Tex Fletcher

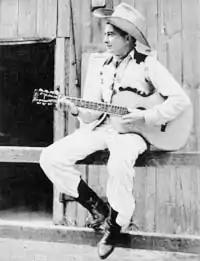
Tex Fletcher and his guitar in 1936

Geremino Bisceglia (January 17, 1910 in Harrison, New York – March 14, 1987 in Newburgh, New York), better known as Tex Fletcher, was an American singing cowboy with credits as a recording artist, Broadway and movie actor, night club performer, and radio and television personality.